Anfal campaign

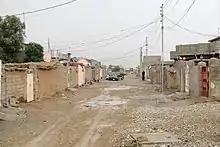
Rizgary, former Sumud relocation camp for Anfal survivors (photographed 2011)

In an interview broadcast on Iraqi television on 6 September 2005, Iraqi President Jalal Talabani, a Kurdish politician of the Patriotic Union of Kurdistan, said that judges had directly extracted confessions from Saddam Hussein that he had ordered mass killings and other crimes during his regime and that he deserves to die. Two days later, Saddam's lawyer denied that he had confessed.